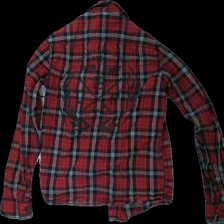
View: back
Type: Shirt
Category: Children
Brand: Kappahl
Colors: Black, Red, White
Material: 100% cotton
Pattern: Checkered print
Cut: Regular
Size: 158
Season: All
Stains: Minor
Damage: fläckar
Damage location: middle left
Damage 2 location: bottom right
Damage 3 location: middle right
Price range: <50
Recommended usage: Remake
Description: rutig skjorta med tryck på ryggen och fläckar fram